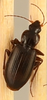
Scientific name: Calathus advena
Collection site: Rocky Mountains NEON (RMNP), plot RMNP_014